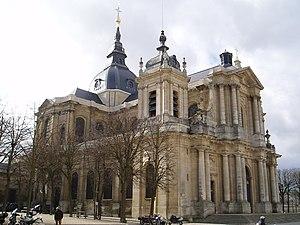
Le Diocèse de Versailles est un diocèse de l'Église catholique romaine française couvrant le département des Yvelines et la paroisse de Seraincourt du département du Val-d'Oise, sur une superficie de 2 270 km² et 1 352 141 habitants en 2006, et rattaché à la Province ecclésiastique de Paris correspondant à la région Île-de-France. Il a été érigé le 29 novembre 1801 dans le territoire de l'ancien département de Seine-et-Oise et son siège épiscopal constitué à Versailles en la cathédrale Saint-Louis de Versailles. L'évêque actuel du diocèse est Mᵍʳ Aumonier, depuis 2001. Vendredi 14 décembre 2018, le Pape François a nommé Mgr Bruno Valentin évêque auxiliaire du diocèse de Versailles.